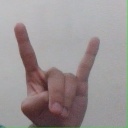
अक्षर: श